José Antonio Delgado

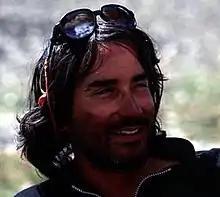

José Antonio Delgado Sucre (13 May 1965 – 22 July 2006) was the first Venezuelan mountaineer to reach the summit of five eight-thousanders and one of the most experienced climbers in Latin America. Known as "el indio" ("The Indian", for his strength), Delgado led the first Venezuelan Everest expedition in 2001. On May 23 of that year, he and Marcus Tobía were the only members of the expedition to summit Everest. He held several records in mountaineering, such as the first paragliding flight from Pico Humboldt, Pico Bolívar, and Roraima. Delgado also made the fastest summit for a Venezuelan to the Aconcagua (from the "Puente del Inca" in 34 hours) and Huascarán (from the base in 14 hours).